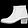
Label: Ankle boot